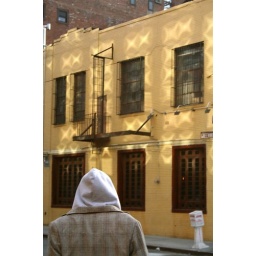
truck passed by with glass and mirror panes tacked on its side